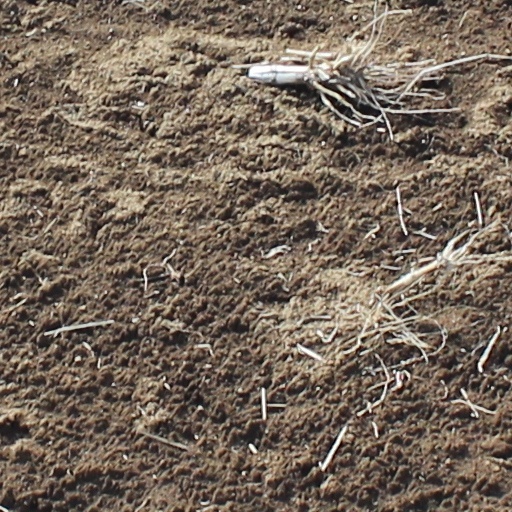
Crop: wheat